Royal Radar Establishment

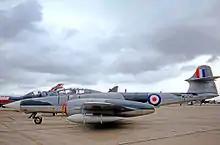
Gloster Meteor NF.11 fitted with modified radar nose during trials work when allocated to the RRE during 1976.

In 1956, R.A. Smith presented a comprehensive account of the contributions of RRE to physics to the Royal Society.